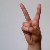
The image shows a hand gesture representing the letter 'V' in Indian Sign Language.